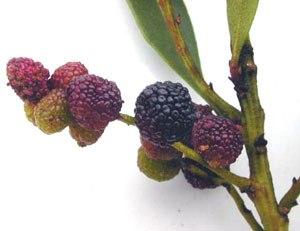
Les cent espèces envahissantes parmi les plus nuisibles du monde sont recensées dans une liste élaborée par le Groupe de spécialistes des espèces envahissantes de la Commission de la sauvegarde des espèces de l'Union internationale pour la conservation de la nature, dans le but de sensibiliser sur la complexité, l'importance et les effets des espèces exotiques envahissantes. Cette liste est citée dans diverses publications scientifiques.